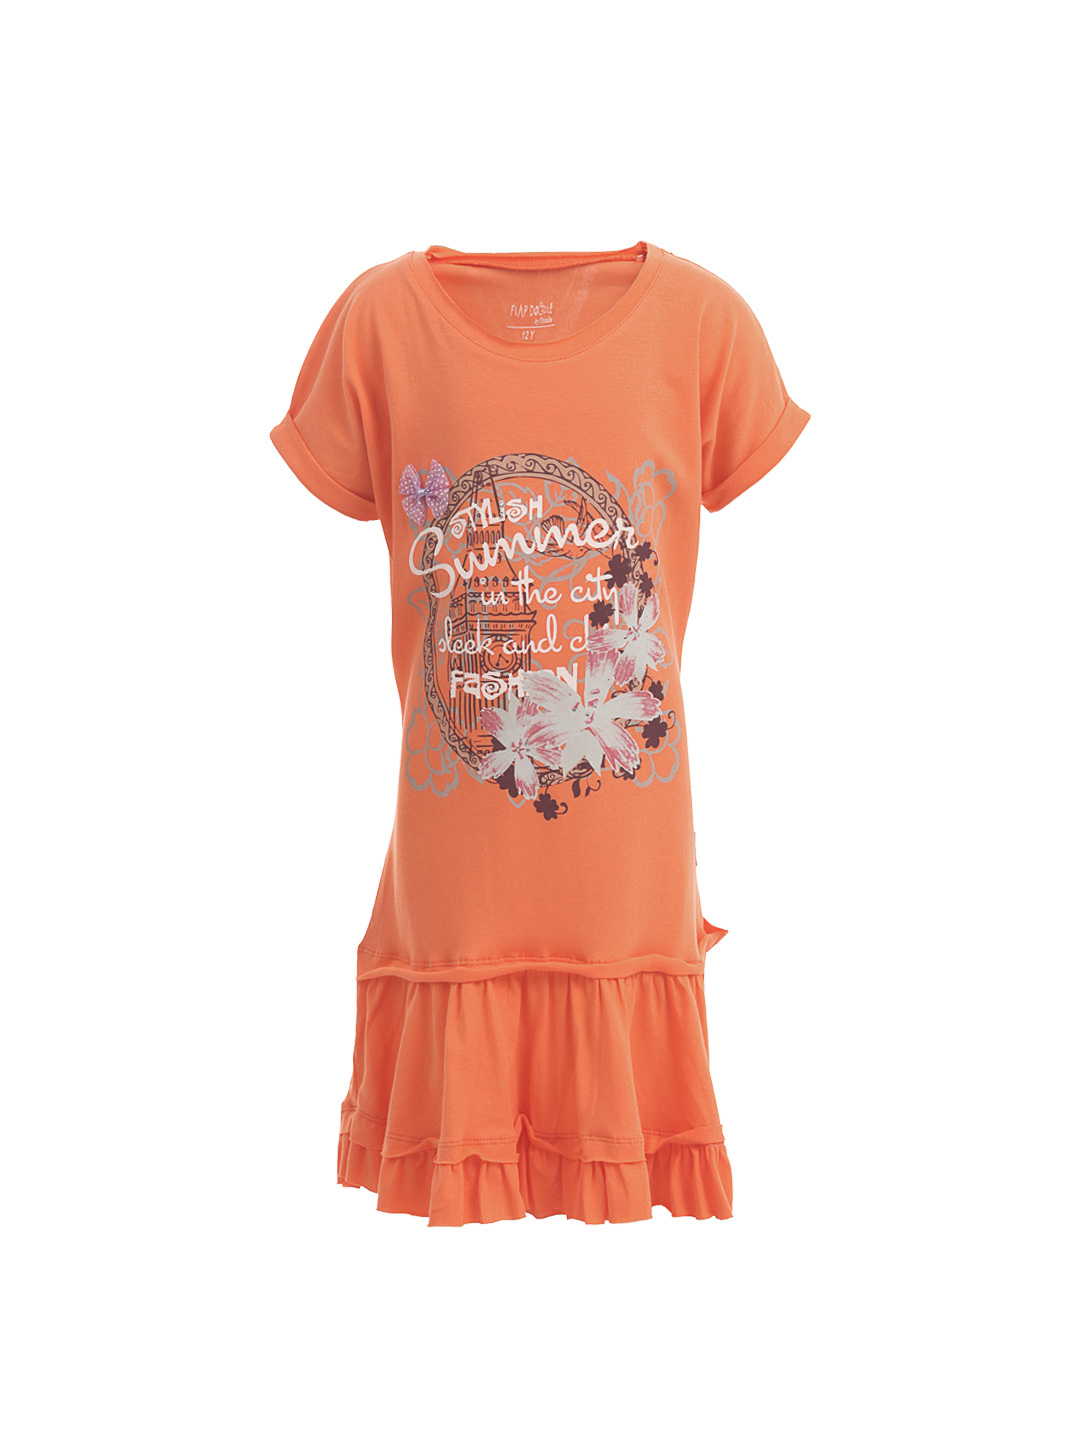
Doodle Girls Orange Printed Dress
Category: Apparel / Dress / Dresses
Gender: Girls
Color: Orange
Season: Summer 2012
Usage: Casual